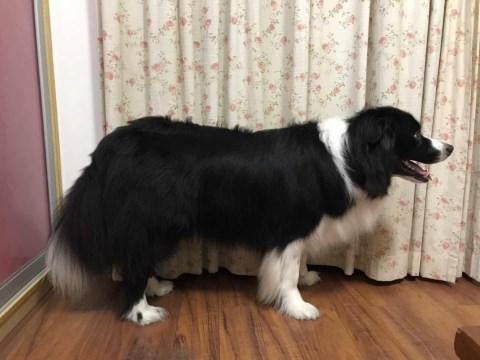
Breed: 2594-n000109-Border_collie